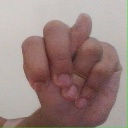
अक्षर: न